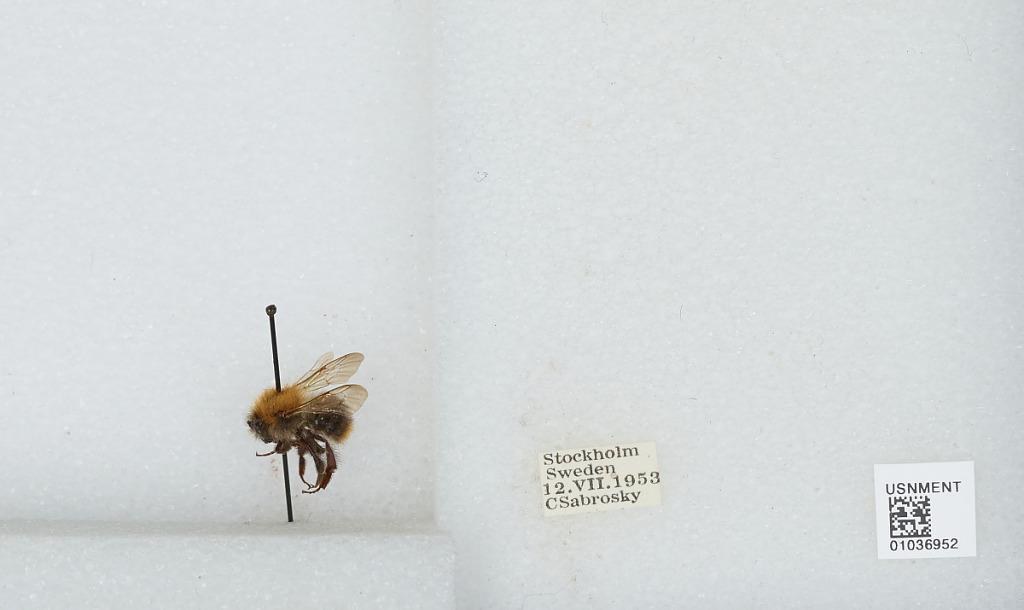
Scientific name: Bombus (Thoracobombus) pascuorum (Scopoli)
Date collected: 1953-7-12
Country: Sweden
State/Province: Stockholm
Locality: Stockholm
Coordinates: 59.3294, 18.0686